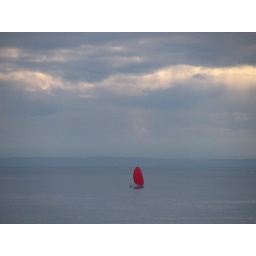
A single red sailboat in Georgia Straight under dark clouds